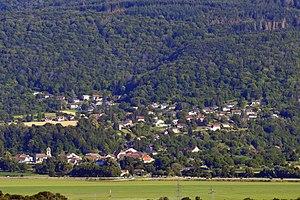
Le village de Chalèze vu depuis la colline de Chailluz.
Chalèze est une commune française située dans le département du Doubs, en région Bourgogne-Franche-Comté.